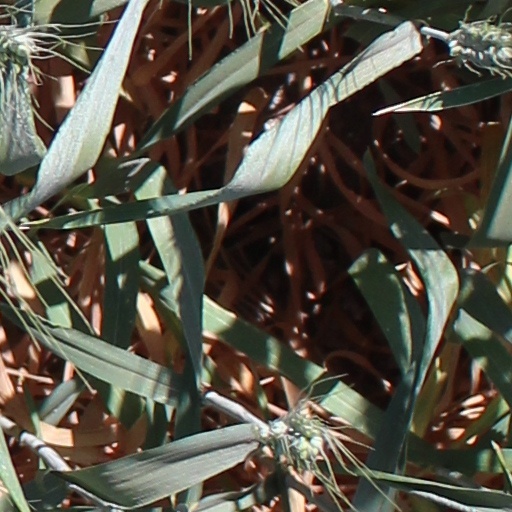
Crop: wheat